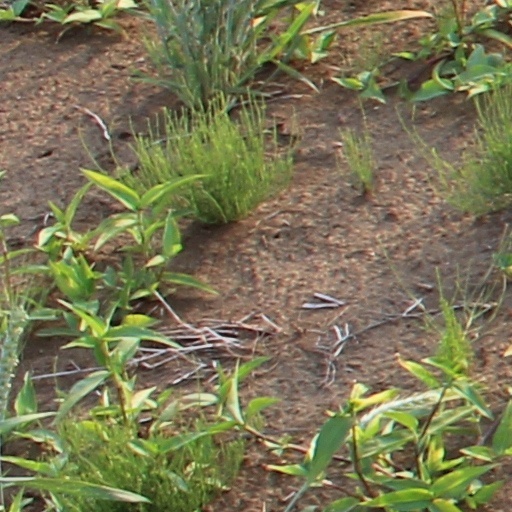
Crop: wheat